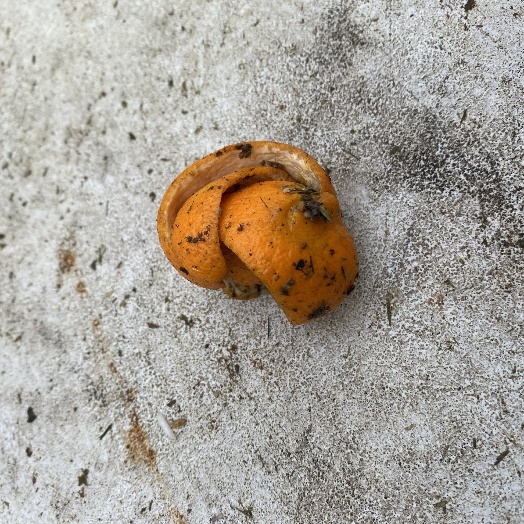
Label: Food Organics